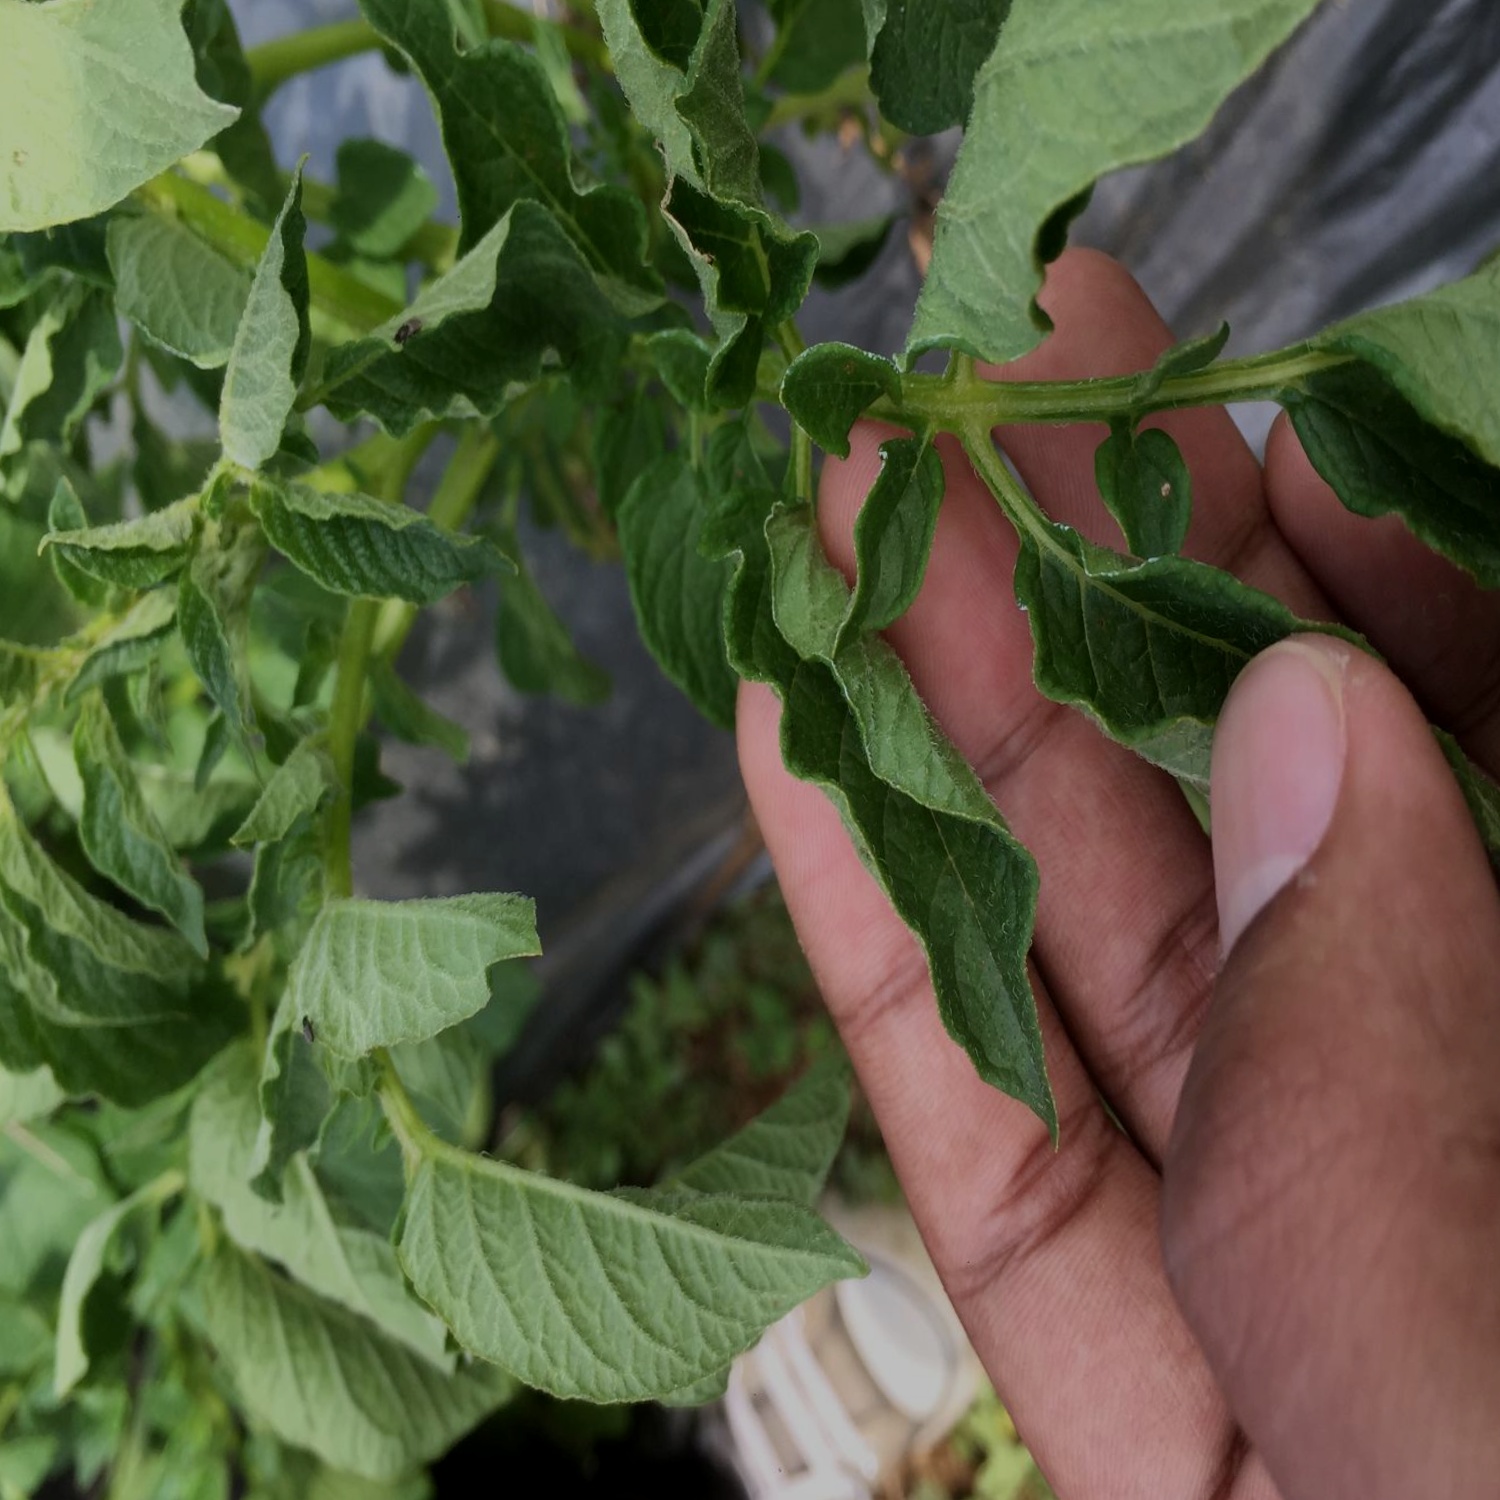
Etiqueta: Pudricion_Parda